Scott Brown (politician)

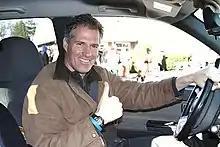
Brown campaigning in his truck.

On September 12, 2009, Brown announced his run for the U.S. Senate seat that became vacant with the death of Ted Kennedy, saying the state "needs an independent thinker". "Washington Post" columnist Kathleen Parker said that Brown's political positions did not fall neatly into party lines, and called Brown "mainstream in a nation that defines itself as mostly conservative". Boris Shor, political scientist at the Harris School of Public Policy, described Brown as a liberal Republican by national standards, but well-suited for his Massachusetts constituency. Shor explained the support Brown was receiving from the conservative national Republican Party as due to their "decentralized decision" to support the candidate most likely to win.